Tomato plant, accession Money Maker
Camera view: tilt-top (135 deg); turntable rotation: 30 degrees
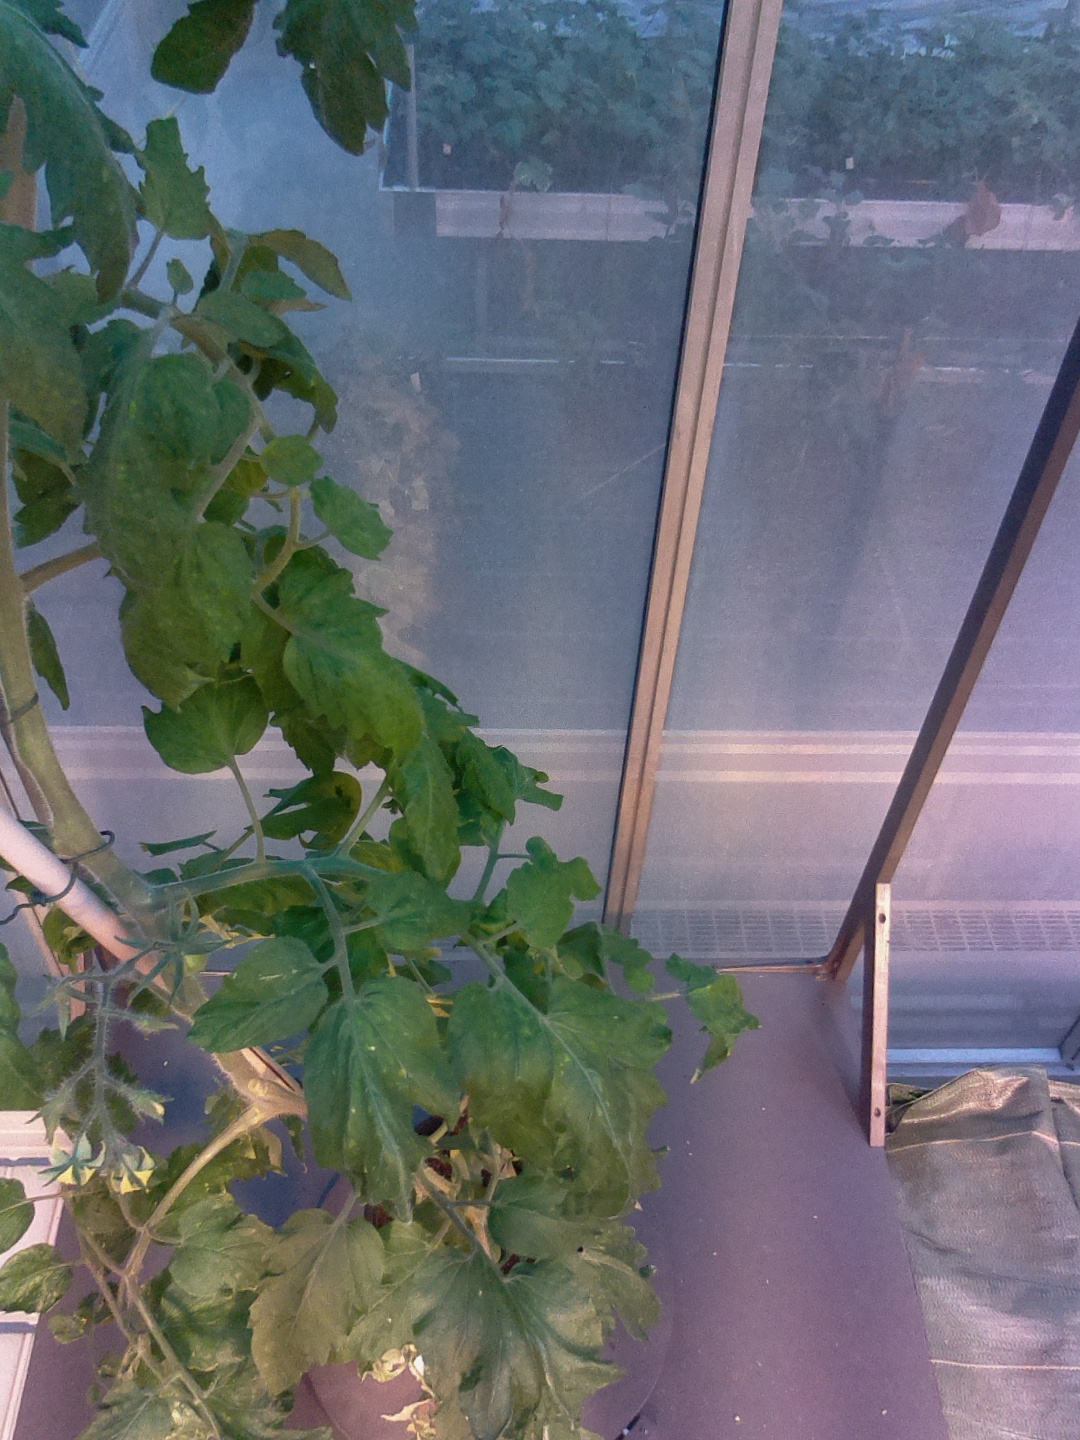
BBCH growth stage 71: 10%-20% of final fruit size